Morane-Saulnier AN

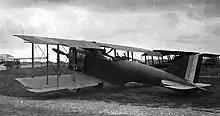
Morane-Saulnier ANL French First World War two seat fighter prototype with Liberty 400hp engine (rear quarter)

Completed in late 1918, the AN was a two-seat fighter designed to use an unorthodox Bugatti U-16 engine. Large and with equal span wings, it was a two-bay biplane with a monocoque fuselage.